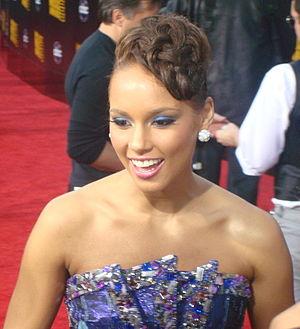
Alicia Keys, de son vrai nom Alicia Augello-Cook, née le 25 janvier 1981 dans le quartier de Harlem à New York, est une pianiste, chanteuse, auteure-compositrice-interprète, actrice et productrice américaine.